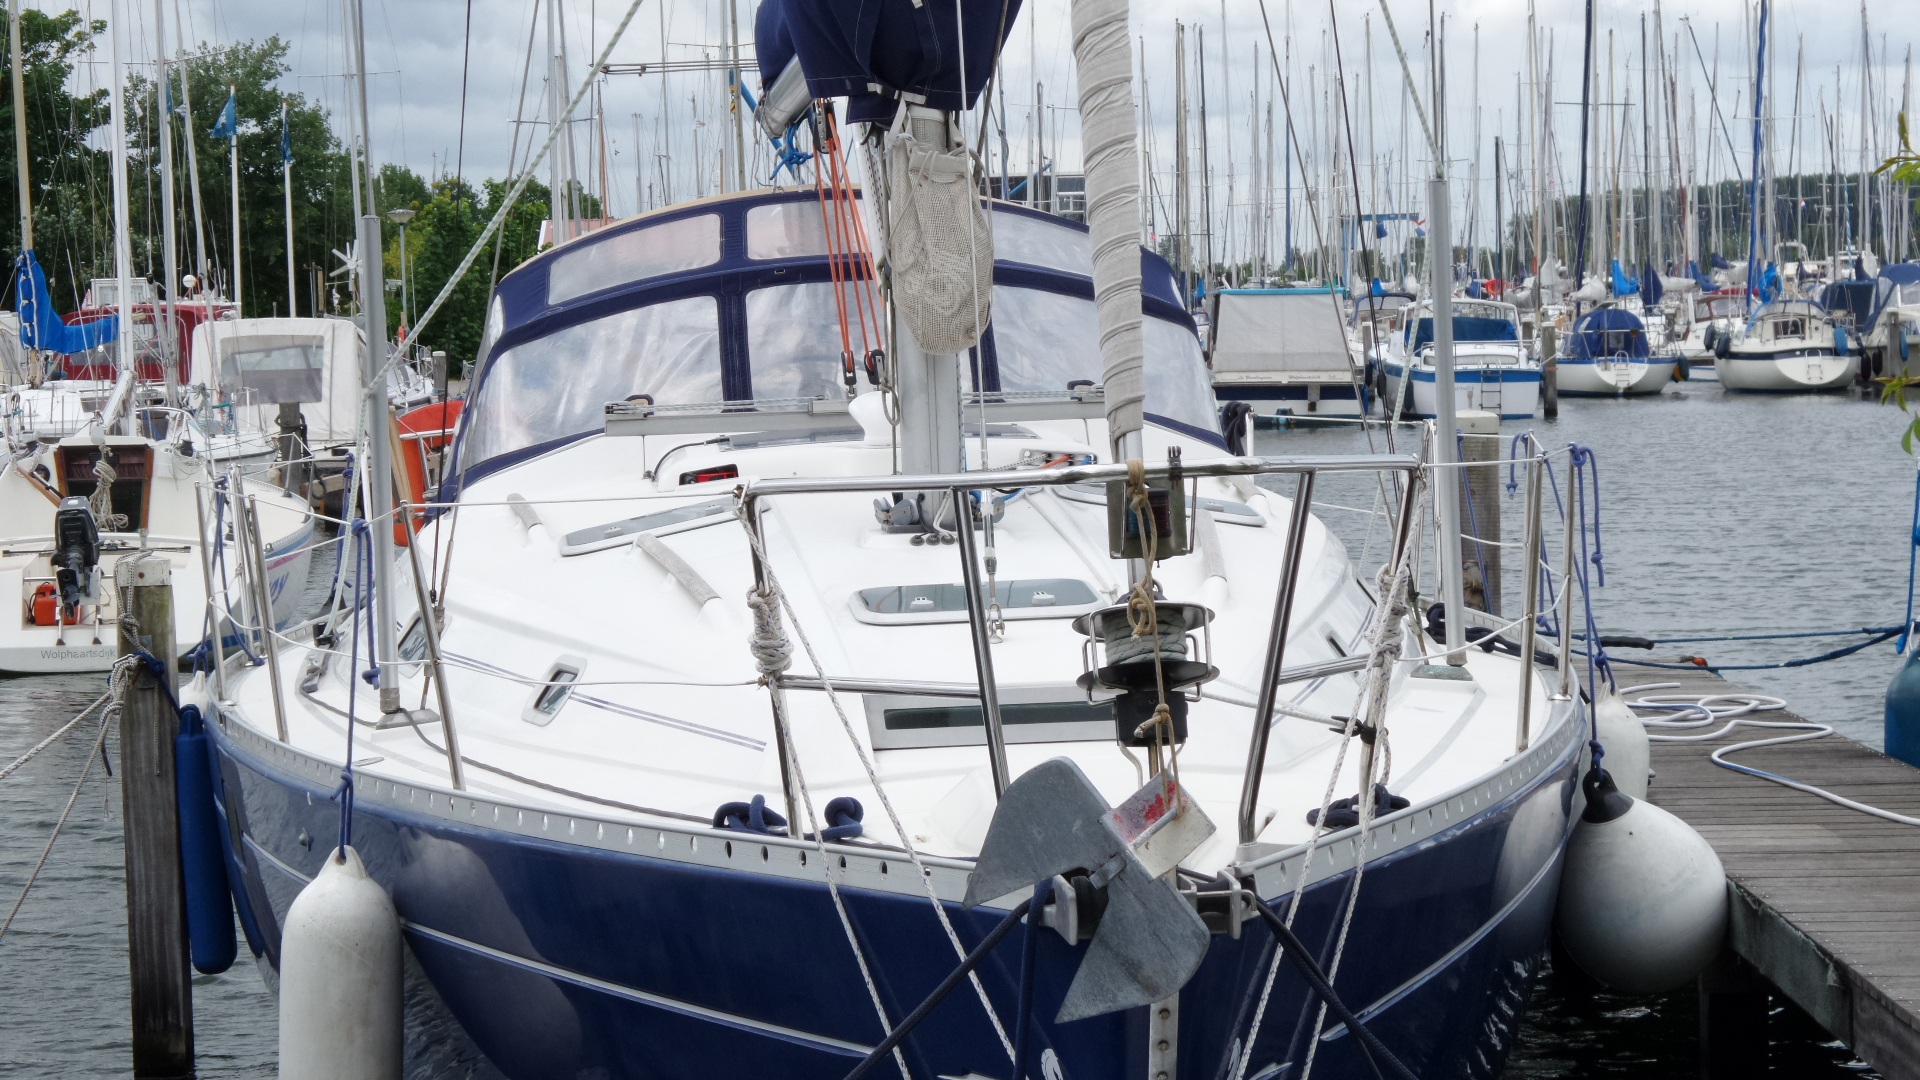
dock, boat, vehicle, mast, yacht, marina, sailboat, holland, sail, clipper, wharf, watercraft, ecosystem, keelboat